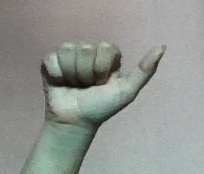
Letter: dhad